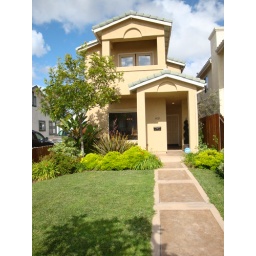
3 bedroom 2.5 bathroom house in University Heights!